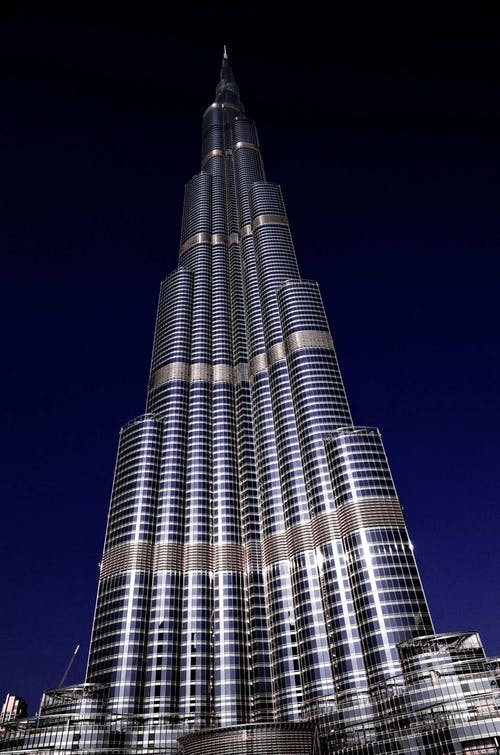
Landmark: Burj Khalifa